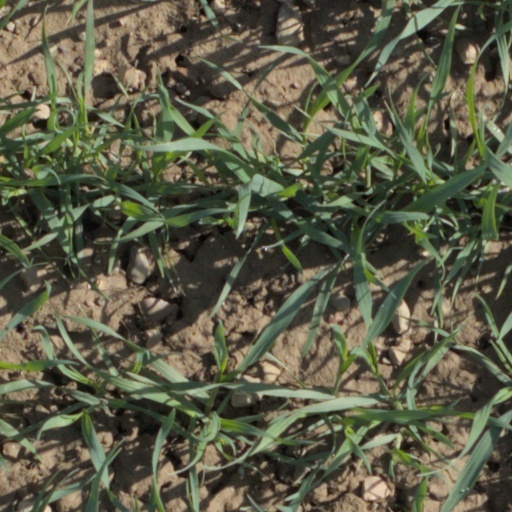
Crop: wheat